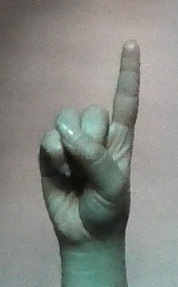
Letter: bb